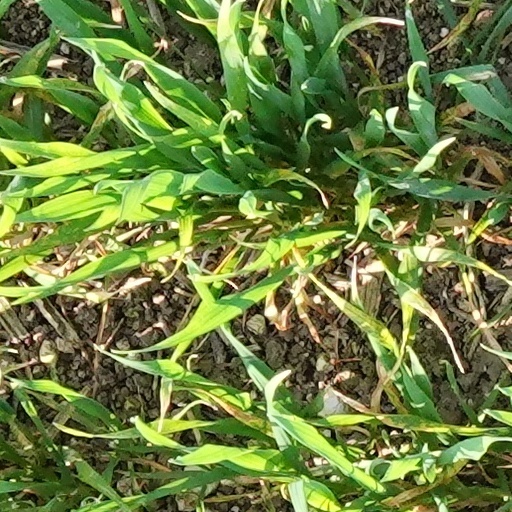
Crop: wheat